Coldharbour Mill Working Wool Museum

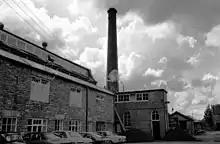
In the distance is the engine house and boiler house. The photo dates from 1980.

The main Tonedale site in Wellington was the largest integrated mill site in the South West of England, covering 10 acres of land and forming the hub of the Fox Brothers woollen manufacturing 'empire'. It is believed to have been the only 'Twin Vertical Woollen Factory' in the world - that is, making both worsted and woollen products, and controlling the entire process from fleece to finished cloth in-house.